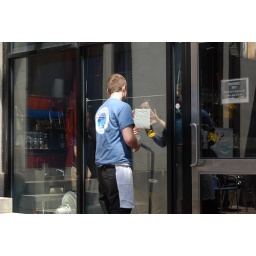
I couldn't quite make out what it said but it had the girls in the bar cracking up.